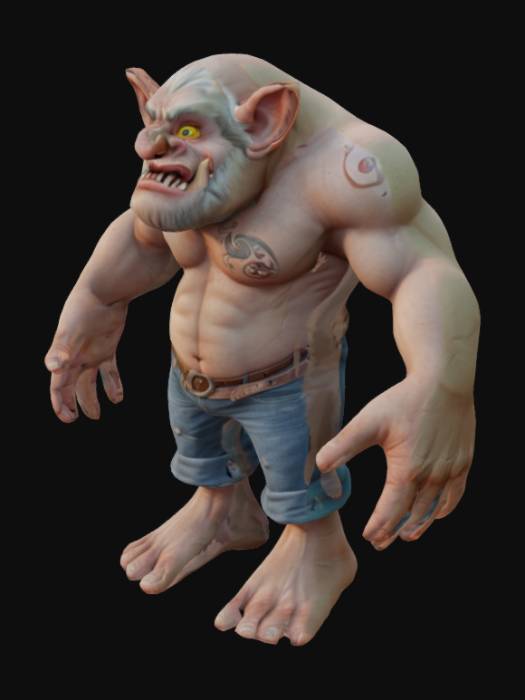
미적 점수 (1~10점): 6